History of the Jews in Oregon

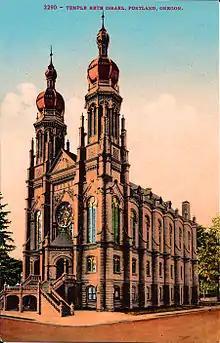
Original Temple Beth Israel building; it was destroyed in 1923 and rebuilt in 1928

Jewish immigrants arrived in the Oregon Territory as early as 1849, before Oregon was granted its statehood in 1859. The first Jews who settled there were mainly of German origin, and largely practiced Reform Judaism. By the mid-1850s, Oregon had a number of Jewish communities in small towns, including Jacksonville in southern Oregon, and later Burns, Heppner, and Baker in eastern Oregon. Portland, the state's largest city, served as a hub for Jews due to its larger Jewish community. The Reform Congregation Beth Israel, which founded the state's first synagogue in Portland in 1861, is one of the oldest Jewish congregations in the western United States, and its cemetery has the distinction of being the oldest continually running Jewish cemetery in the country.